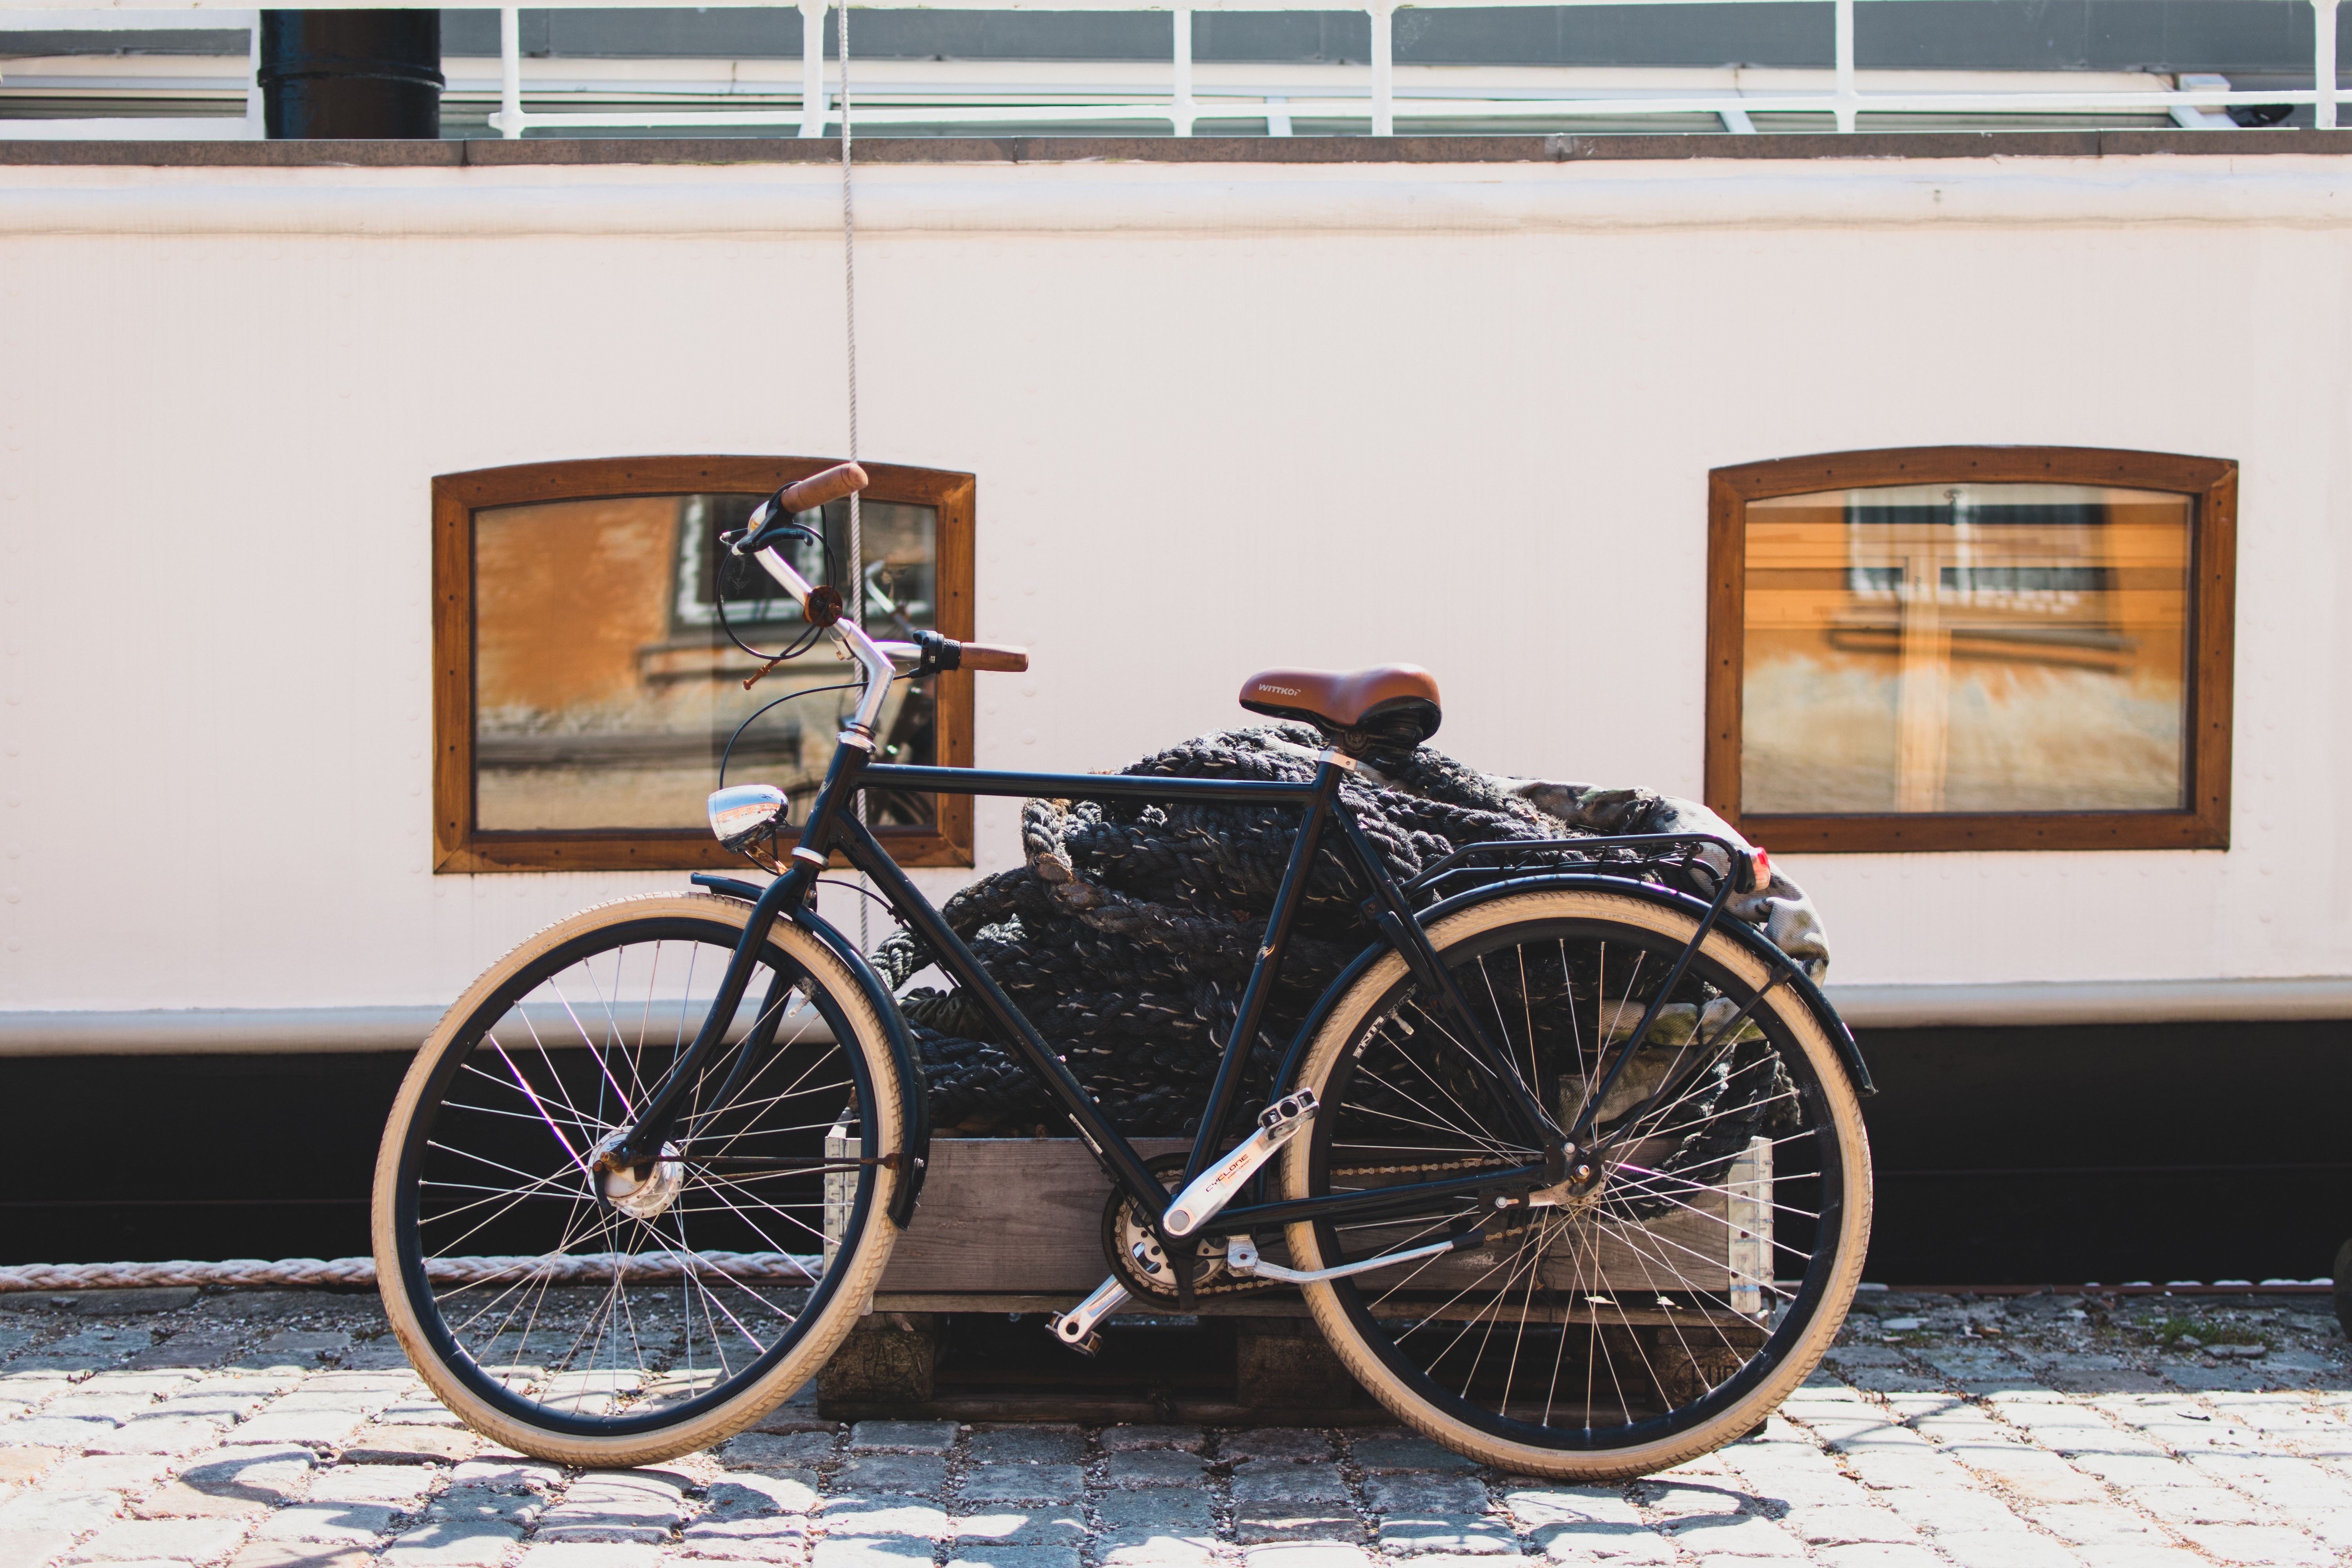
rope, car, wheel, cobblestone, bicycle, bike, vehicle, motorcycle, land vehicle, automobile make